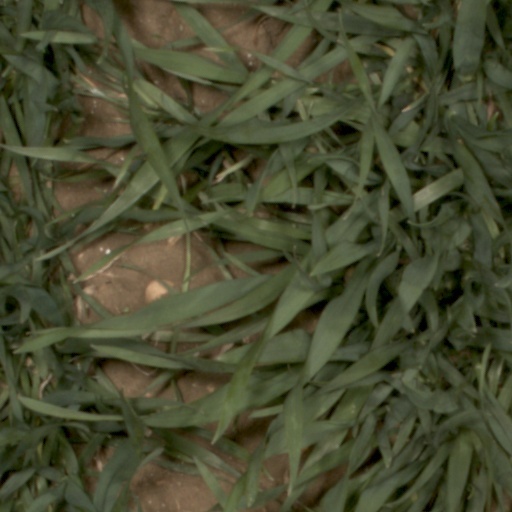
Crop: wheat